Apple IIGS

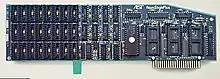
AST RamStakPlus memory board for Apple IIGS

The IIGS supports both 5.25-inch and 3.5-inch floppy disks and has seven general-purpose expansion slots compatible with those on the Apple II, II+, and IIe. It also has a memory expansion slot for up to 8 MB of RAM. The IIGS has ports for external floppy disk drives, two serial ports for devices such as printers and modems (which can also be used to connect to a LocalTalk network), an Apple Desktop Bus port to connect the keyboard and mouse, and composite and RGB video ports.